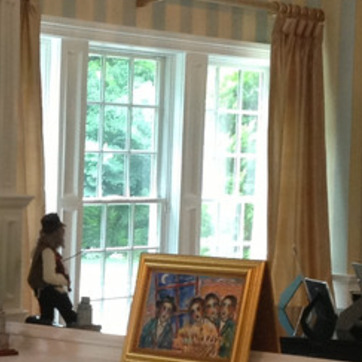
Material: mirror